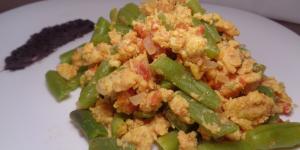
ejotes a la mexicana con huevo